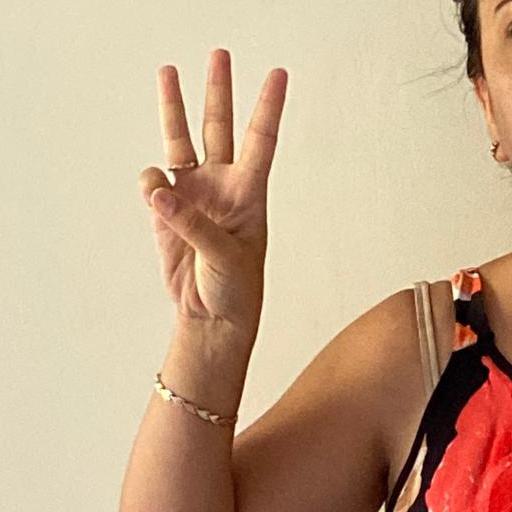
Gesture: three